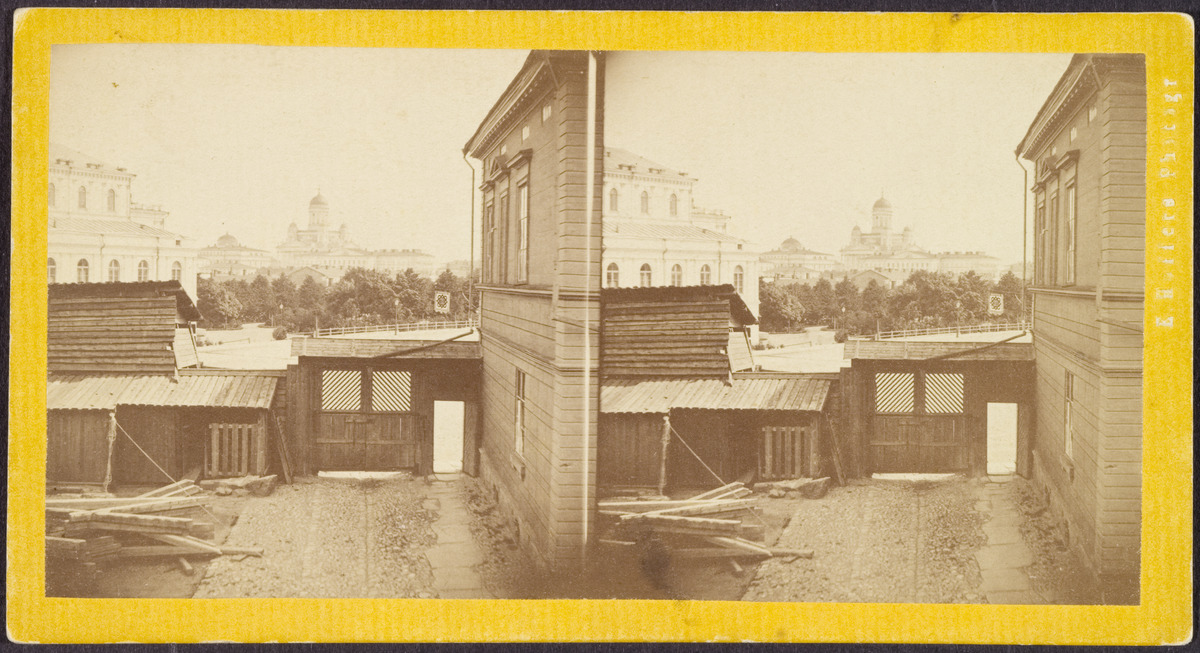
Stereokuva, näkymä Erottajalle sisäpihalta katsottuna, kuvan etualalla portti ja piharakennuksia, taustalla Esplanadin puistoa ja Nikolainkirkko (Helsingin Tuomiokirkko)
sisällön kuvaus: Stereokuva, näkymä Erottajalle sisäpihalta katsottuna, kuvan etualalla portti ja piharakennuksia, taustalla Esplanadin puistoa ja Nikolainkirkko (Helsingin Tuomiokirkko). Vasemmassa reunassa Uusi teatteri, oikeassa reunassa Läntinen Heikinkatu 6

(Mannerheimintie

2, Bulevardi 1)), jossa sijaitsi  Eugen Hoffersin valokuvaamo. mustavalkoinen
Kuvaaja: Hoffers, Eugen, valokuvaaja
Ajankohta: kuvausaika 1867 - 1873
Paikka: Suomi, Uusimaa, Helsinki, Kamppi Helsinki, Mannerheimintie 2
Aiheet: puurakennukset, portit, teatterit, kirkot, puistot